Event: Nepal Earthquake
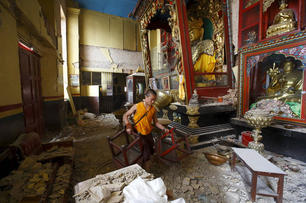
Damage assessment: damage